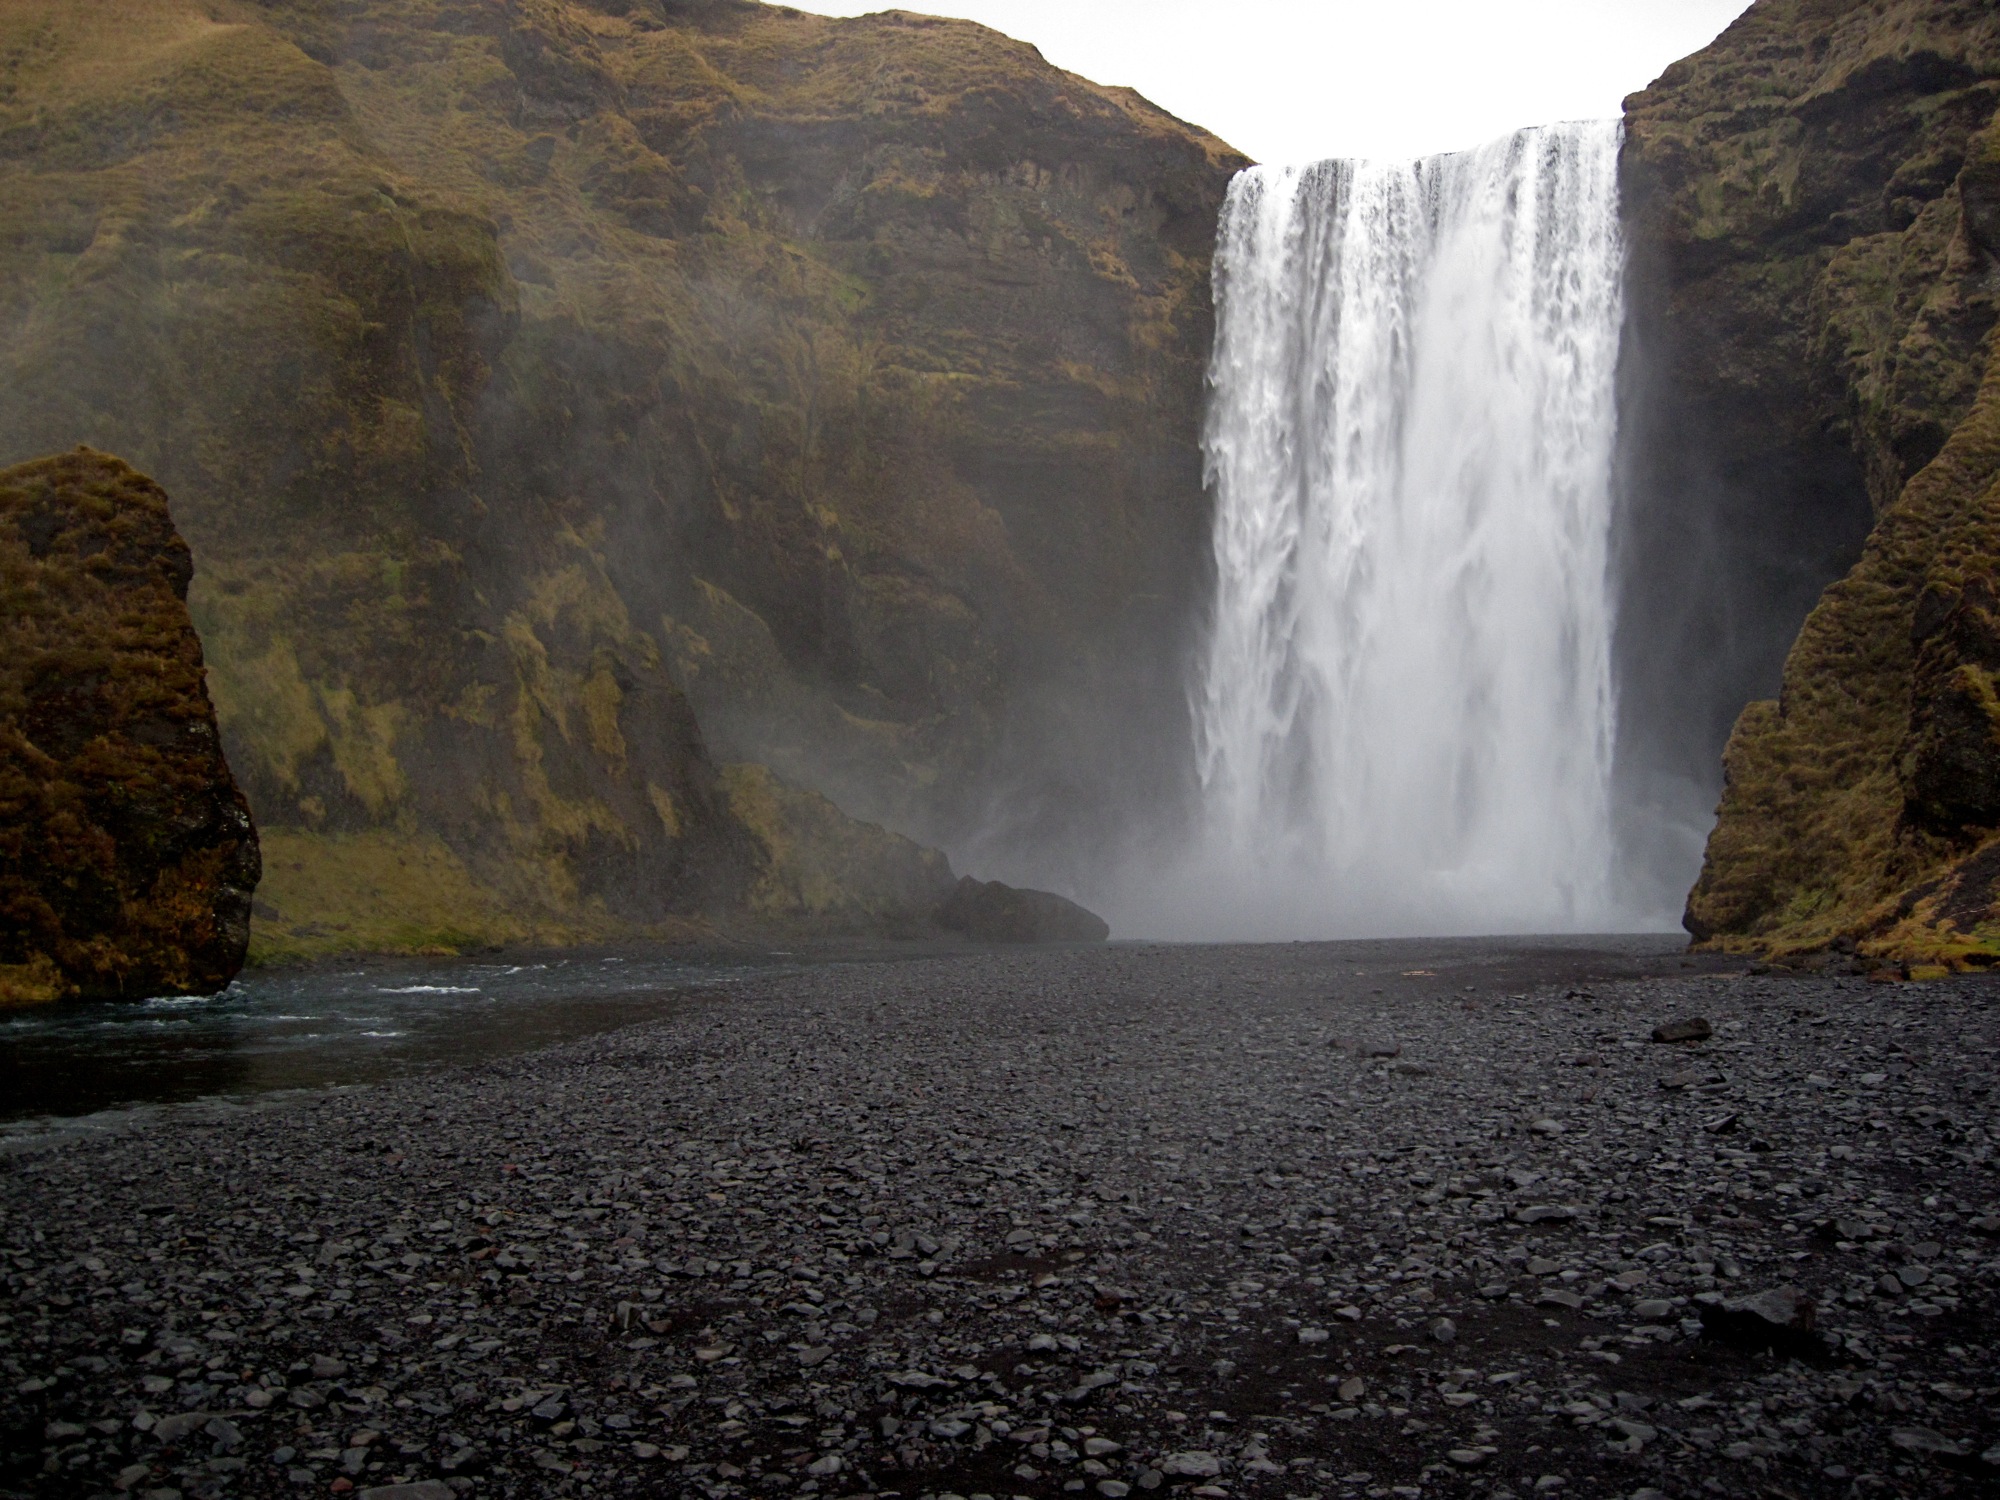
landscape, sea, coast, water, nature, rock, ocean, waterfall, wave, formation, cliff, iceland, terrain, body of water, water feature, atmospheric phenomenon